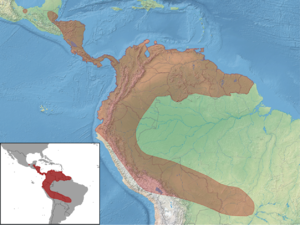
La Chauve-souris javelot, aussi appelée Faux-vampire de Linné, est une espèce de chauves-souris, la seule du genre Vampyrum.